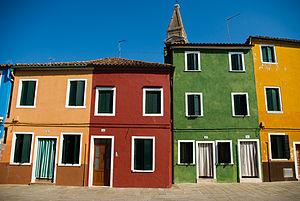
Quatre maisons à Burano